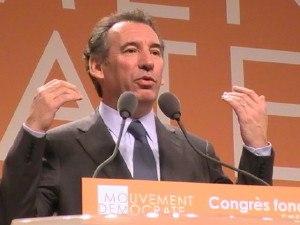
Photographie prise lors du discours de clôture du Congrès fondateur du Mouvement Démocrate (MoDem) à Villepinte (93), le 2 décembre 2007.
François Bayrou, né le 25 mai 1951 à Bordères, est un essayiste et homme politique français.